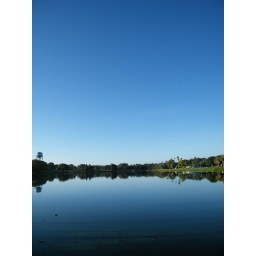
the glorious blue sky above and below